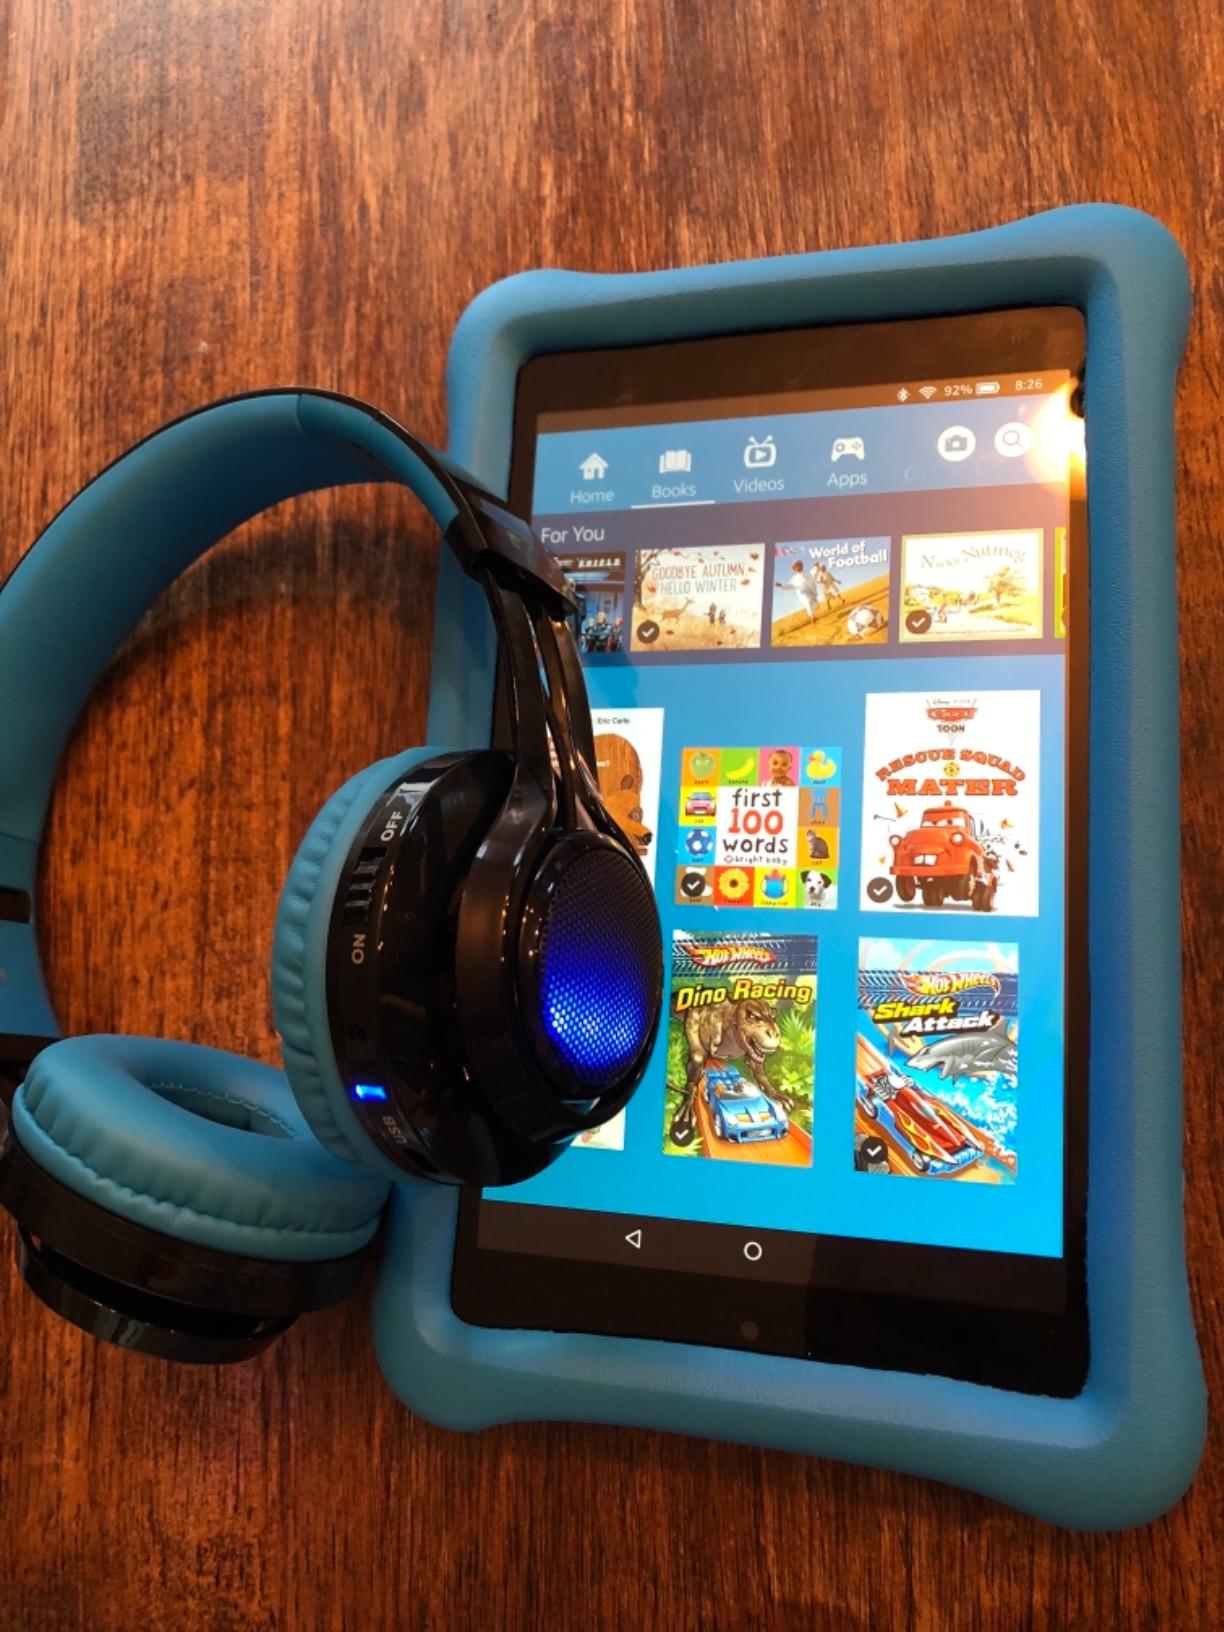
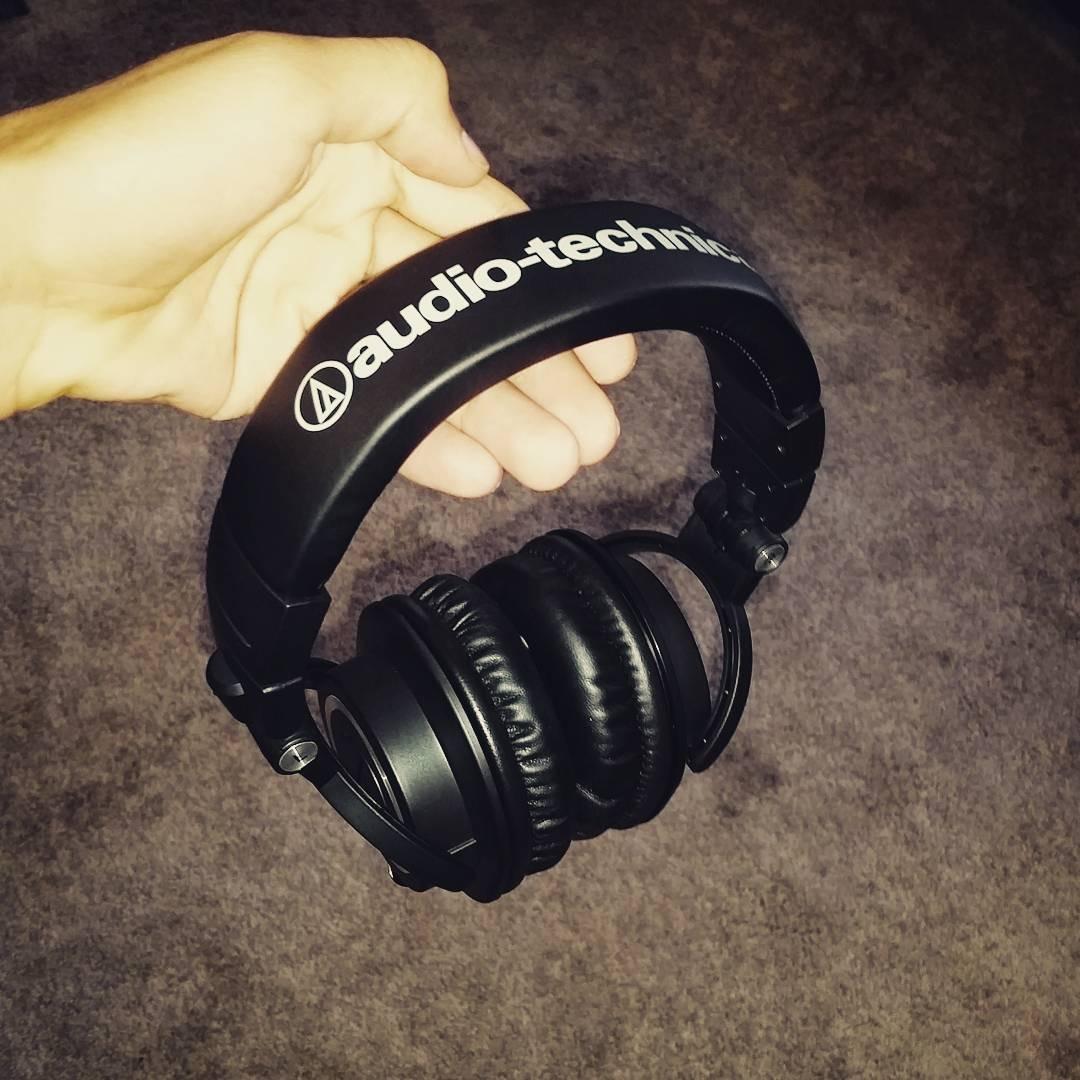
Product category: headphones
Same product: no